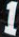
Number: 1